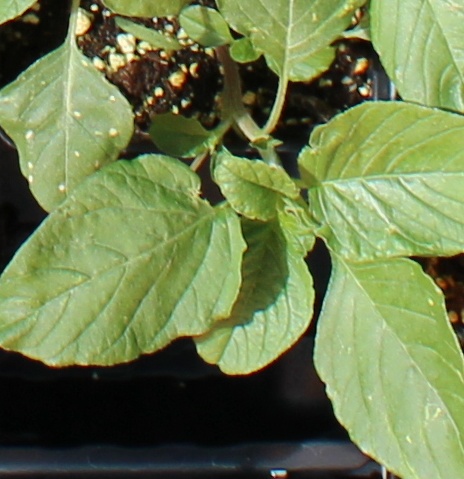
Label: Redroot Pigweed